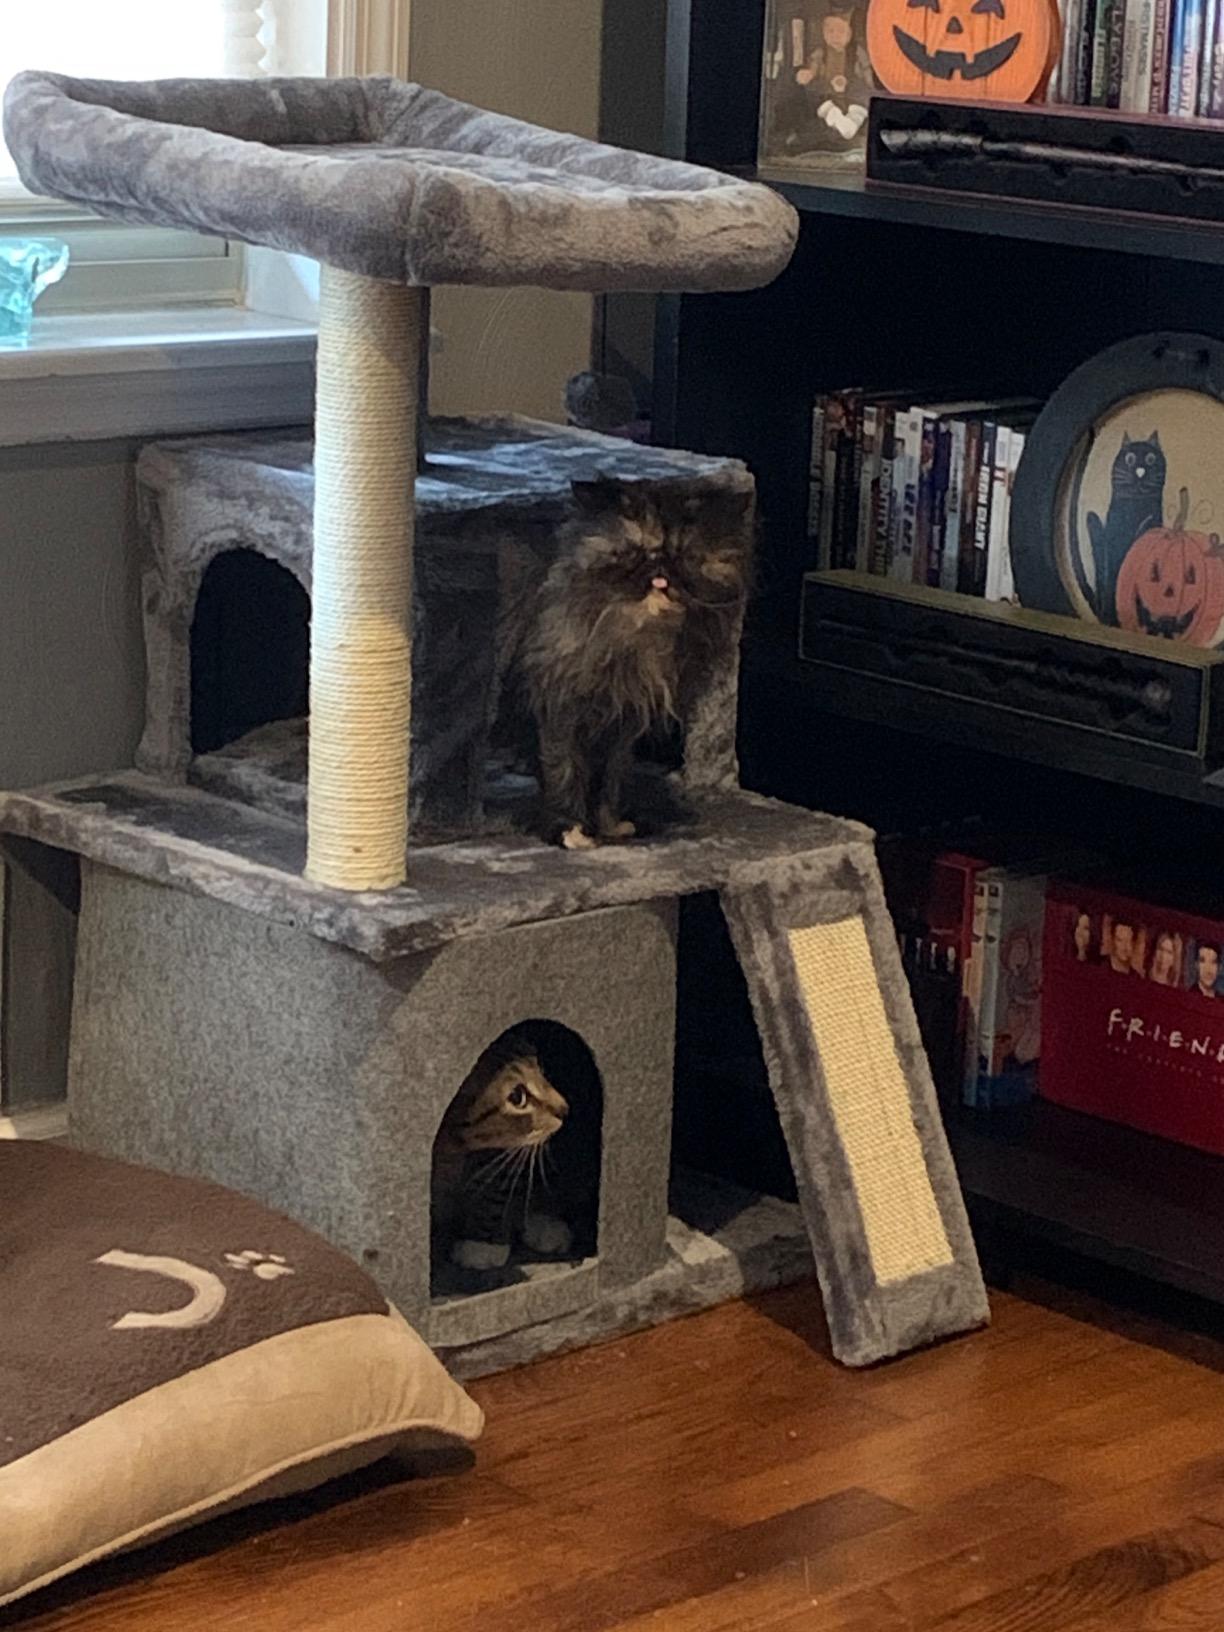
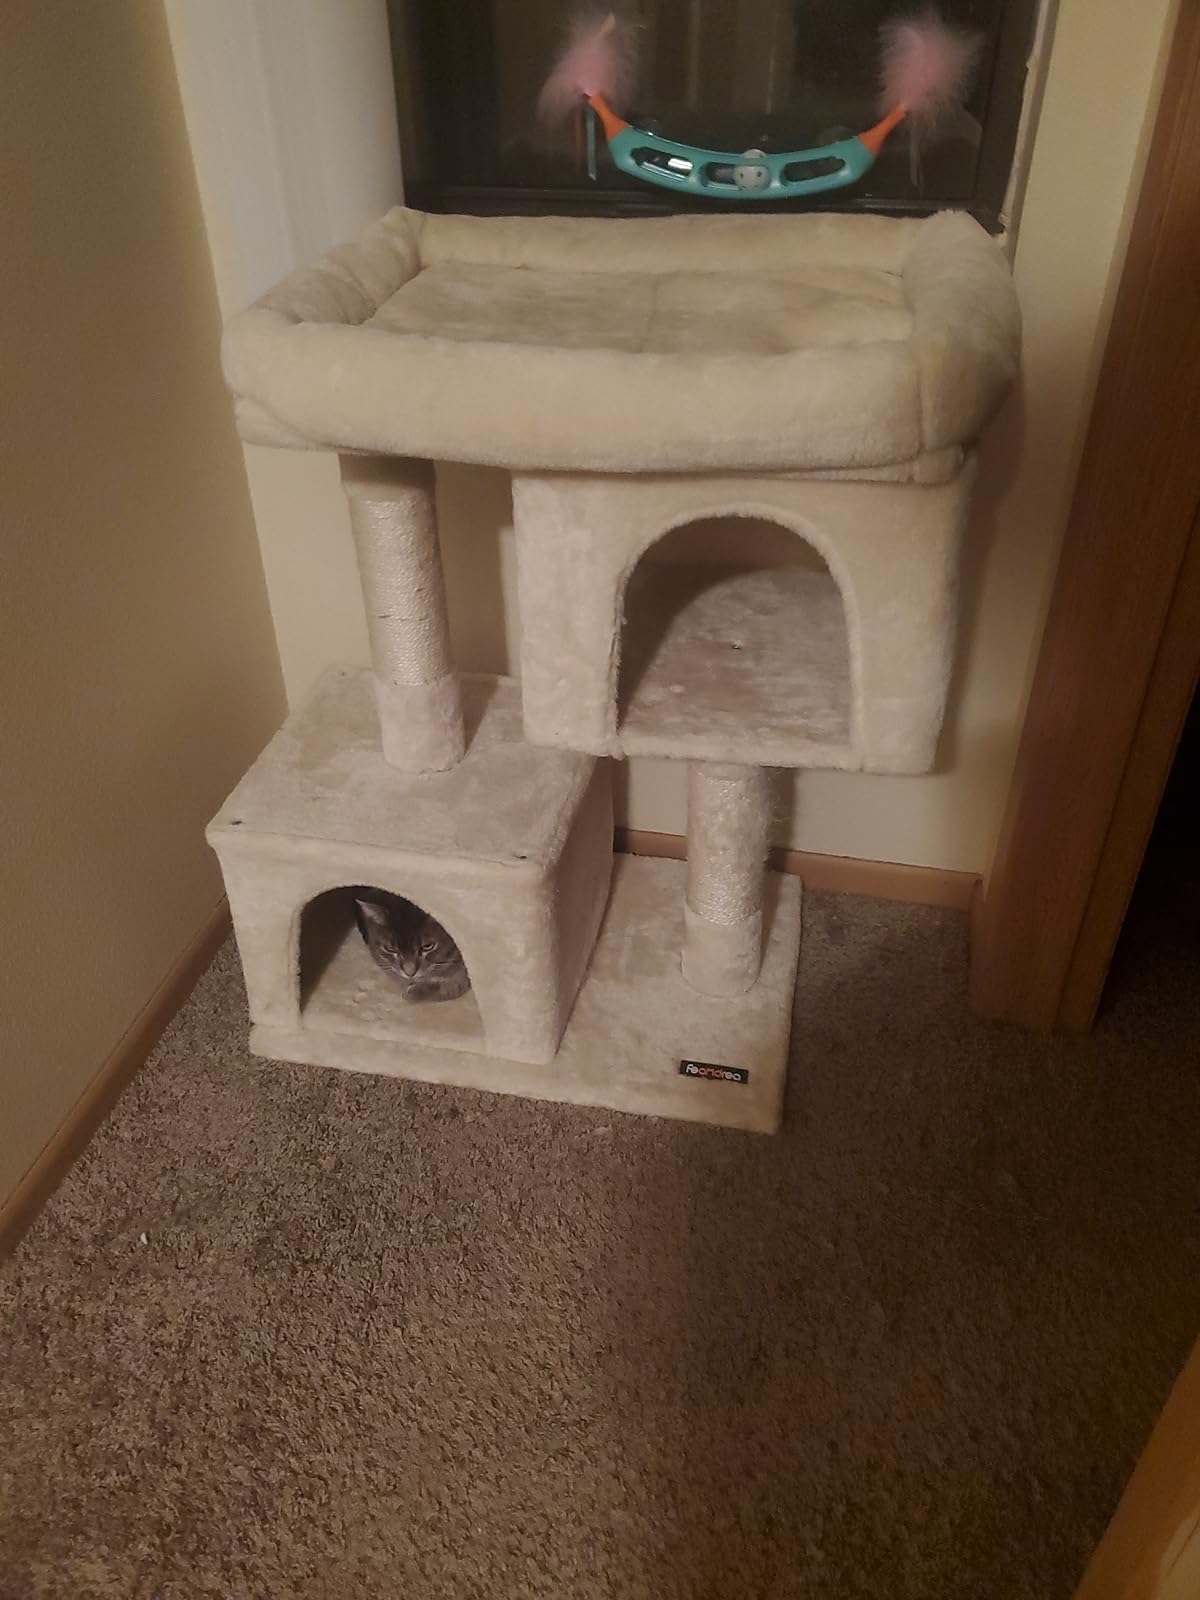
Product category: items_cat tree
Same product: no